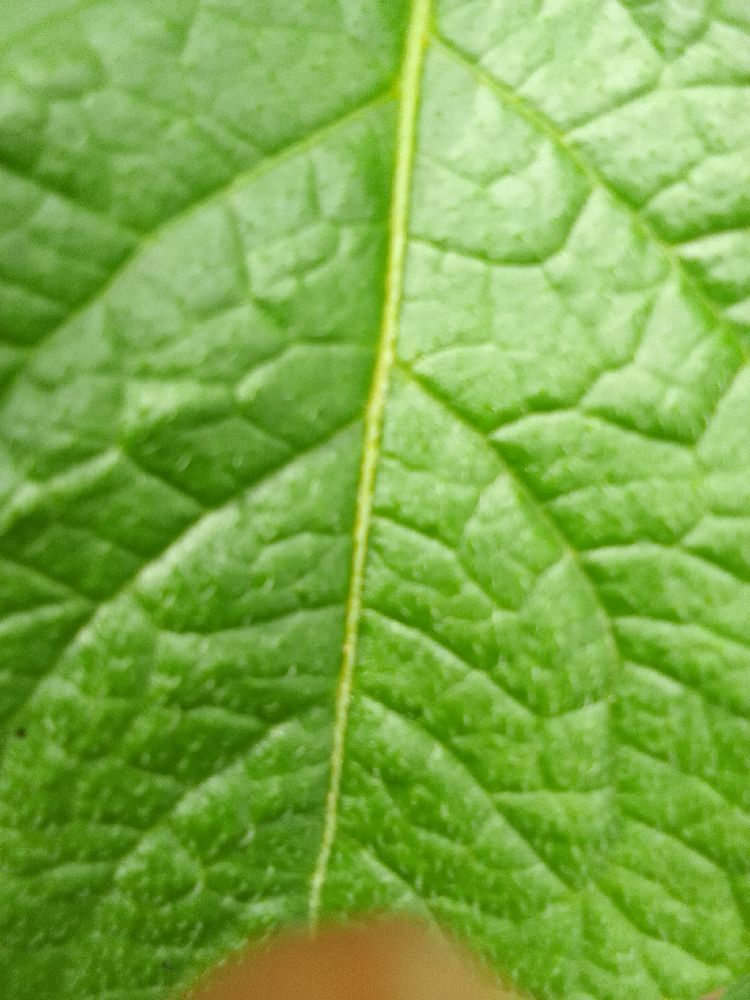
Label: Healthy